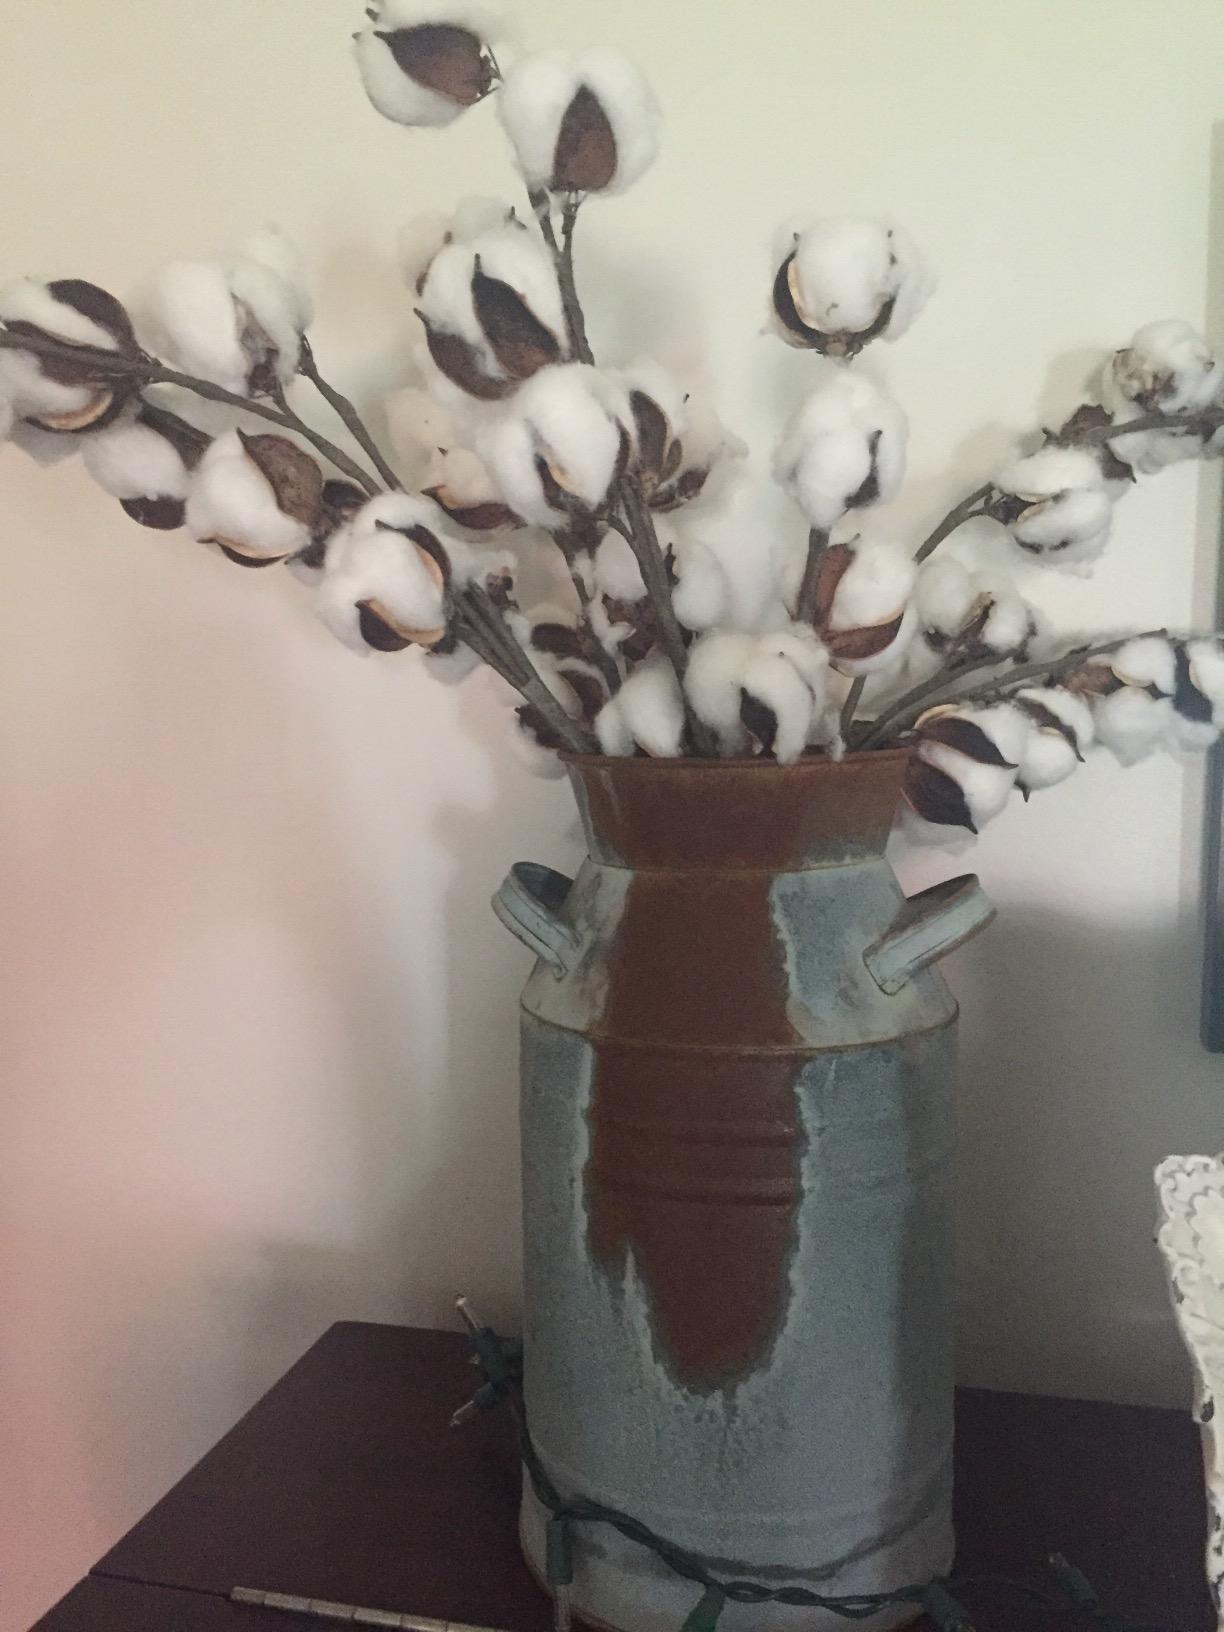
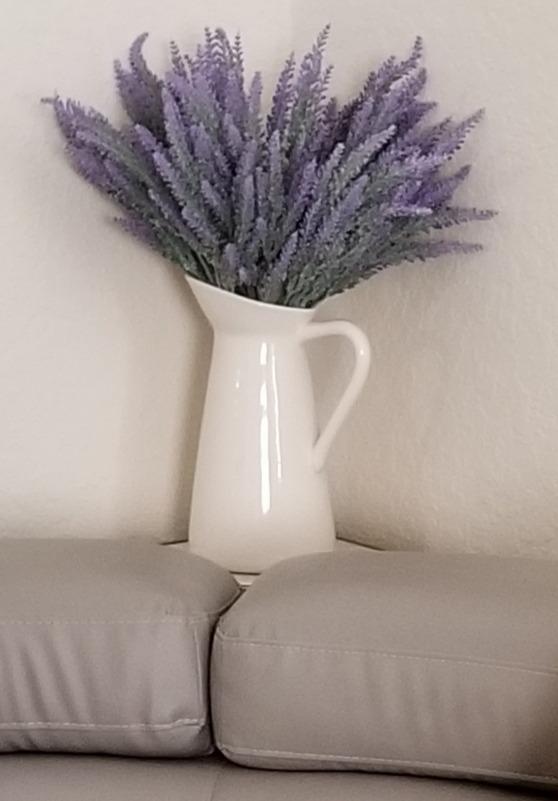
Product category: vase
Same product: no